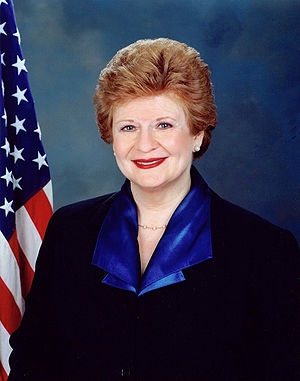
Debbie Stabenow
Debbie Stabenow
"Deborah Ann ""Debbie"" Stabenow er en amerikansk politiker for Det demokratiske parti. Hun har repræsenteret Michigan i USA's senat siden 2000, da hun slog den siddende republikanske senator Spencer Abraham. Debbie Stabenow er den første kvindelige senator fra Michigan, og sammen med Maria Cantwell de første kvinder som slog siddende senatorer i et ordinært valg. Hun blev genvalgt som senator for en ny periode i 2006.